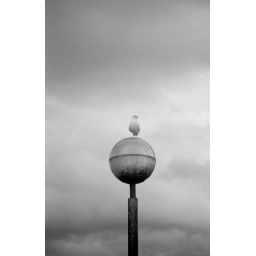
bird on a pole in Geneva